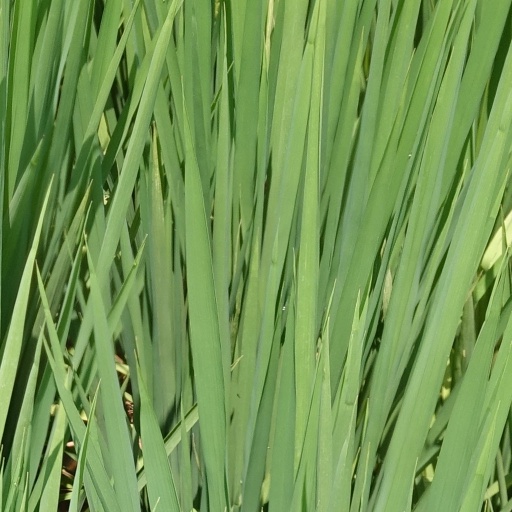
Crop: rice